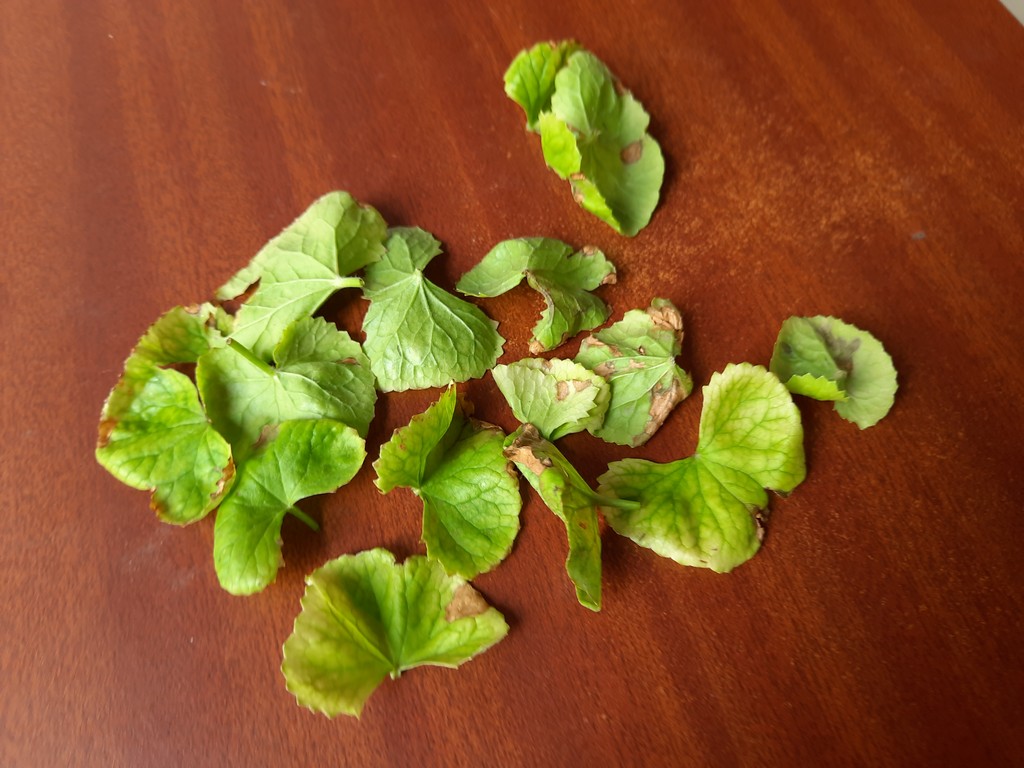
Label: Unhealthy